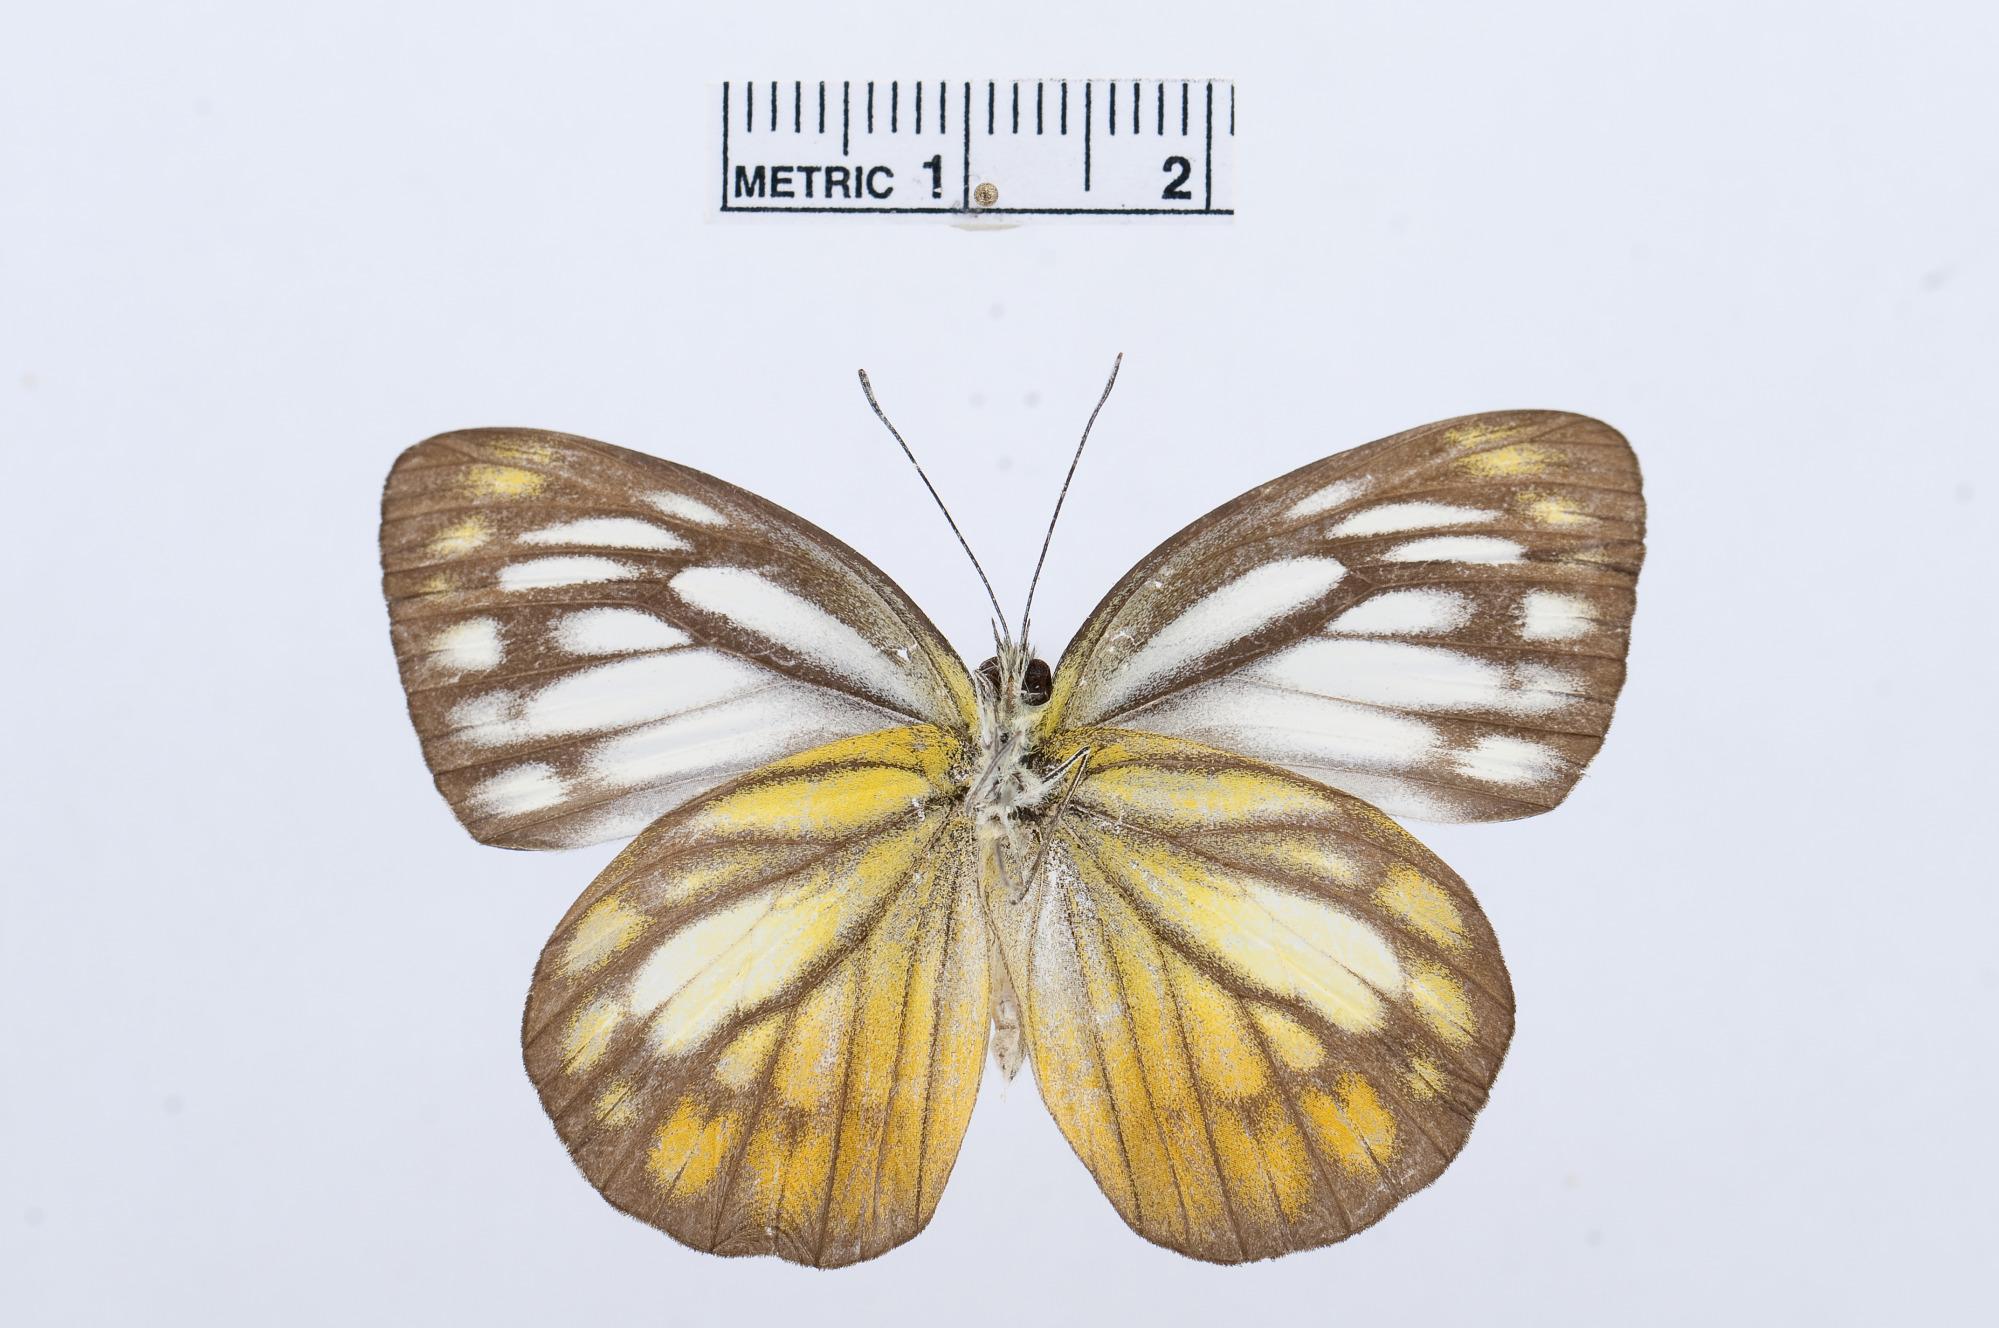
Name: Cepora iudith
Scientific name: Cepora iudith
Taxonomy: Animalia, Arthropoda, Hexapoda, Insecta, Lepidoptera, Pieridae, Pierinae